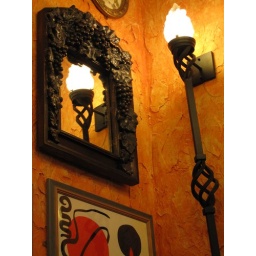
wall art at a Tapas bar in DC